Magnavox

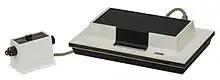
Magnavox Odyssey

Jensen and Pridham founded the Commercial Wireless and Development Company in Napa, CA in 1911, moving to San Francisco, and then Oakland in 1916. In July 1917, a merger with The Sonora Phonograph Distributor Company was finalized and the Magnavox Company was born. Frank Morgan Steers was chosen as the company's first President. Jensen moved on to found the Jensen Radio Manufacturing Company in Chicago, in the late 1920s. Pridham stayed on with Magnavox, which moved manufacturing to Fort Wayne, Indiana by the 1930s. The term "Commercial Wireless" had a different meaning in the early days of radio and telephone. Magnavox manufactured radios, TVs, and phonographs. In the 1960s, Magnavox manufactured the first plasma displays for the military and for computer applications.